Music of the United States

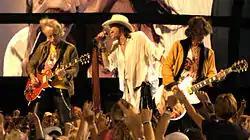
Aerosmith is an American rock band, sometimes referred to as "the Bad Boys from Boston" and "America's Greatest Rock and Roll Band".

By 1983, the concept of popular music crossover became inextricably associated with Michael Jackson. "Thriller" saw unprecedented success, selling over 10 million copies in the United States alone. By 1984, the album captured over 140 gold and platinum awards and was recognized by the "Guinness Book of World Records" as the best-selling record of all-time, a title it still holds today. MTV's broadcast of "Billie Jean" was the first for any black artist, thereby breaking the "color barrier" of pop music on the small screen. "Thriller" remains the only music video recognized by the National Film Registry.